John Read le Brockton Tomlin

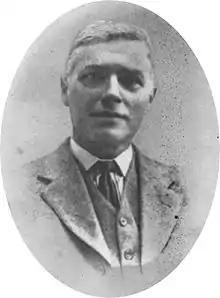
A photographic portrait of John Read le Brockton Tomlin

John Read le Brockton Tomlin (15 August 1864 – 24 December 1954) was a British malacologist. He was one of the founders of the Malacological Society of London and was president of the Conchological Society of Great Britain & Ireland on two separate occasions.